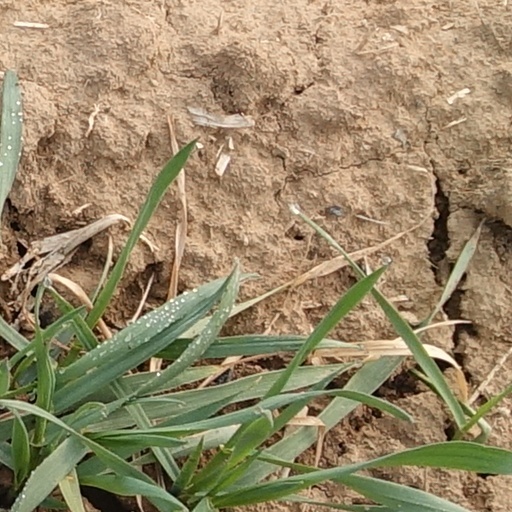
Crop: wheat